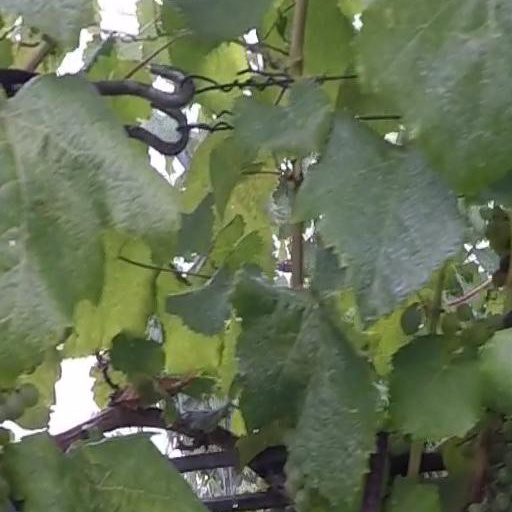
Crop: grape